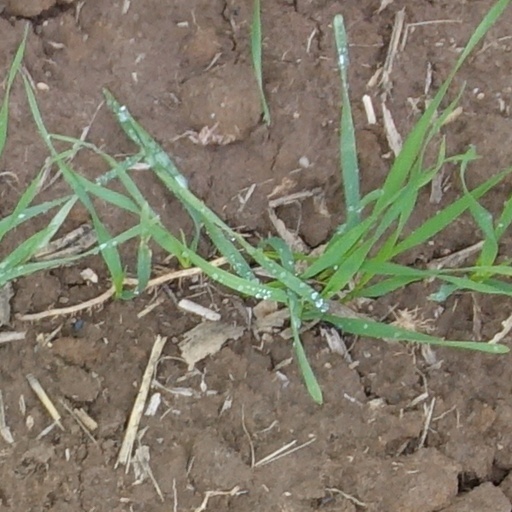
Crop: wheat